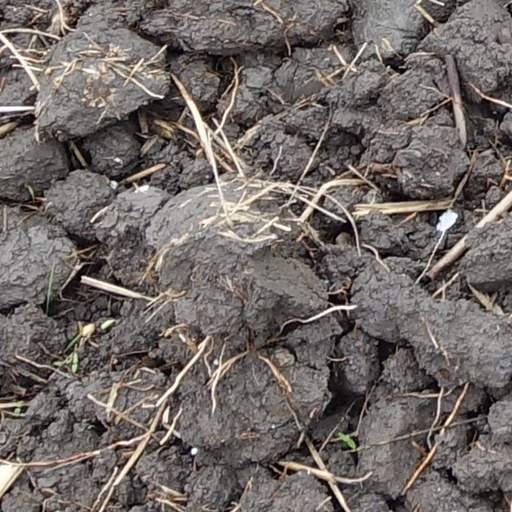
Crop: wheat